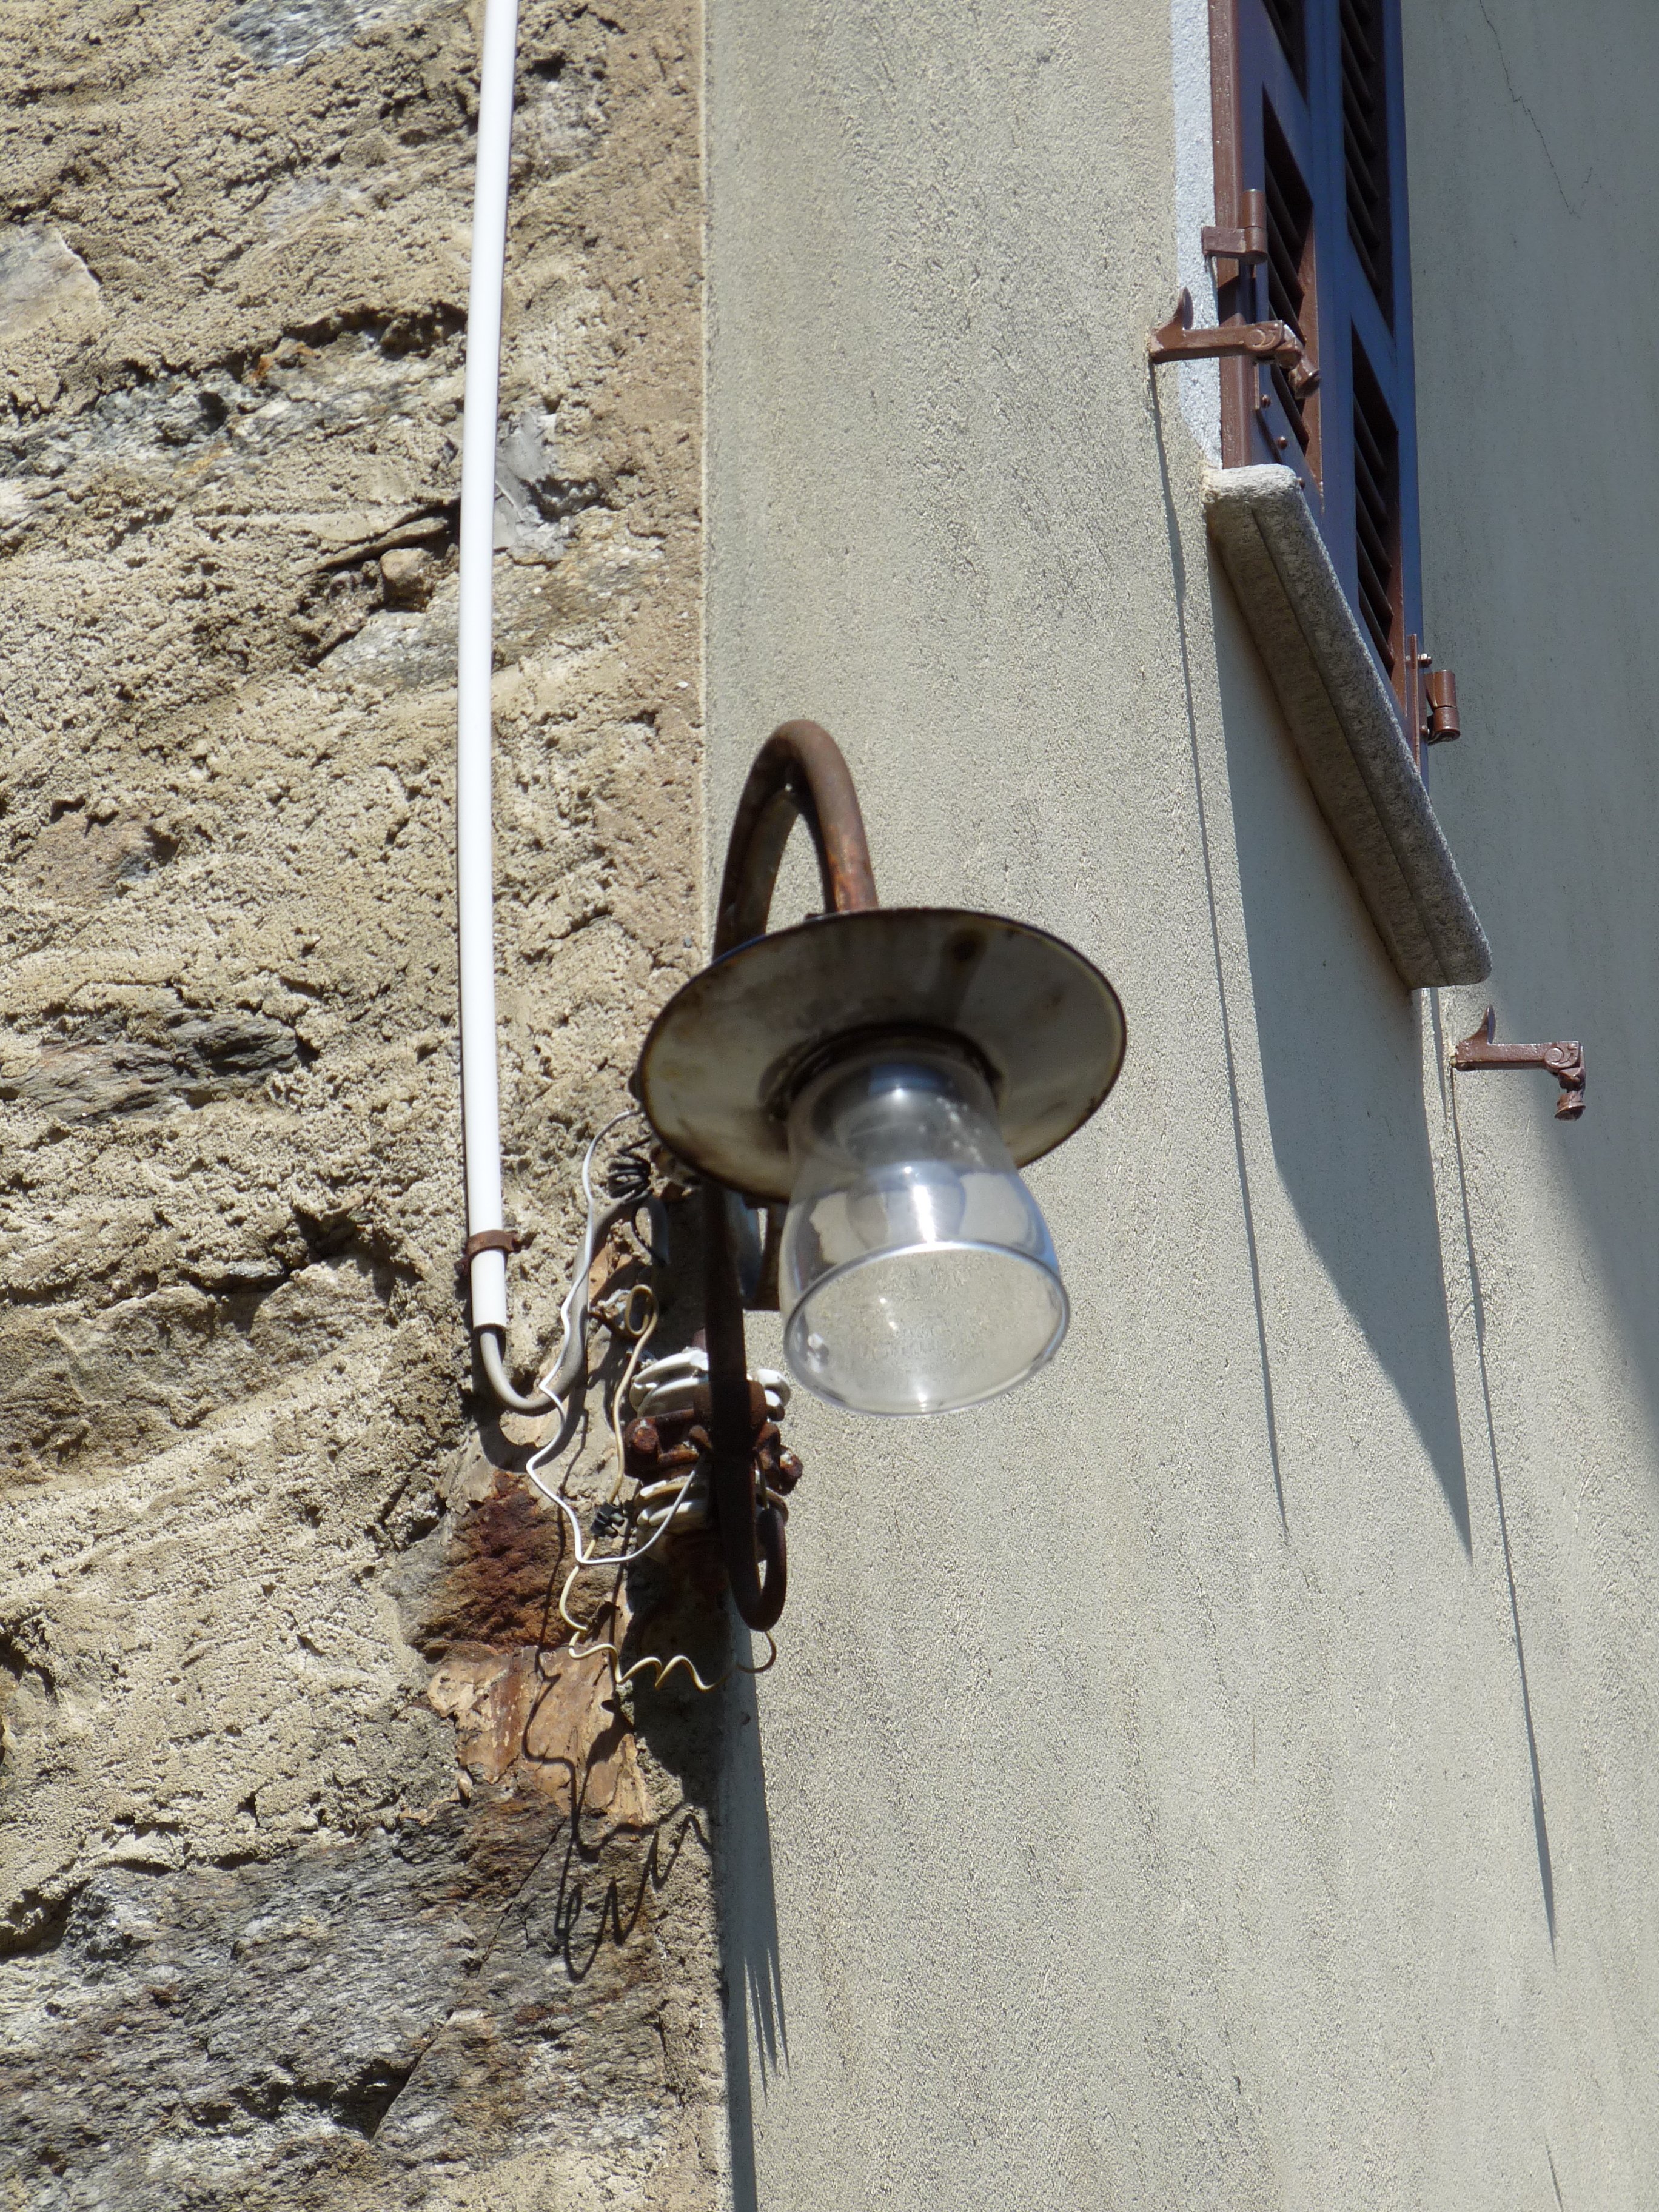
light, wall, bell, mast, lighting, street lamp, iron, ticino, village lighting